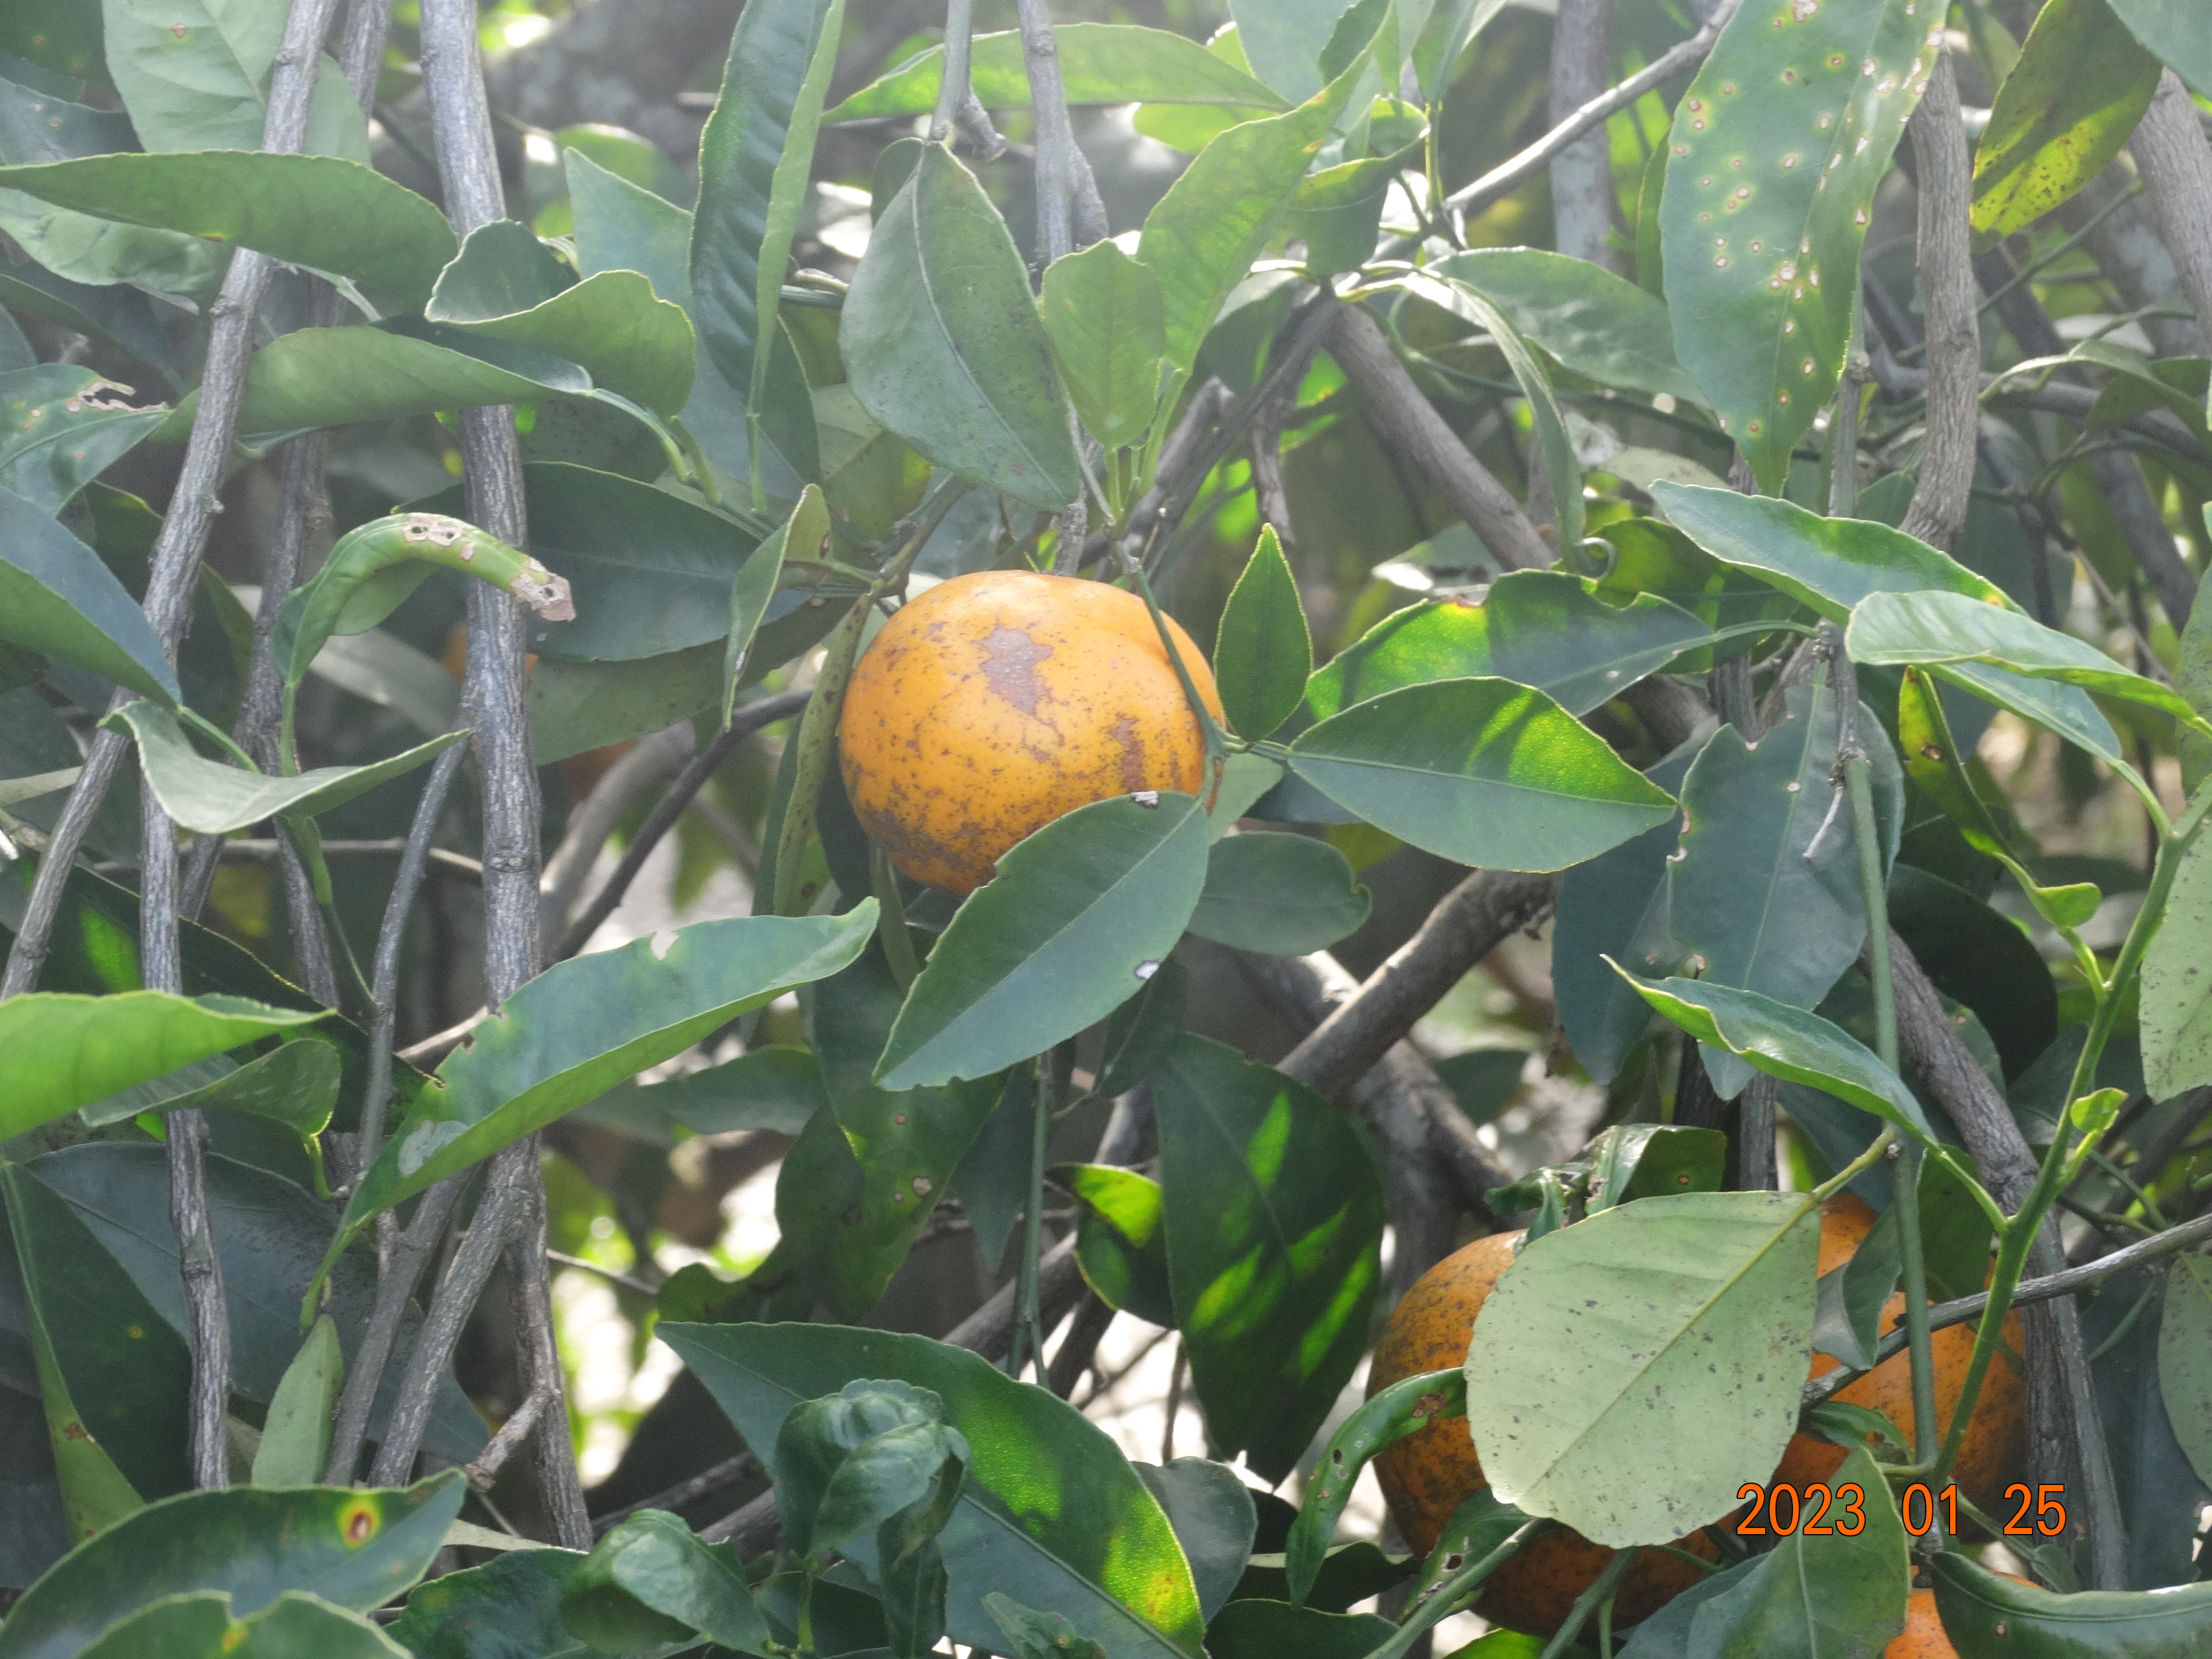
Citrus fruit variety: tangerine